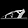
Label: Sandal